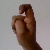
The image shows a hand gesture representing the letter 'X' in Indian Sign Language.